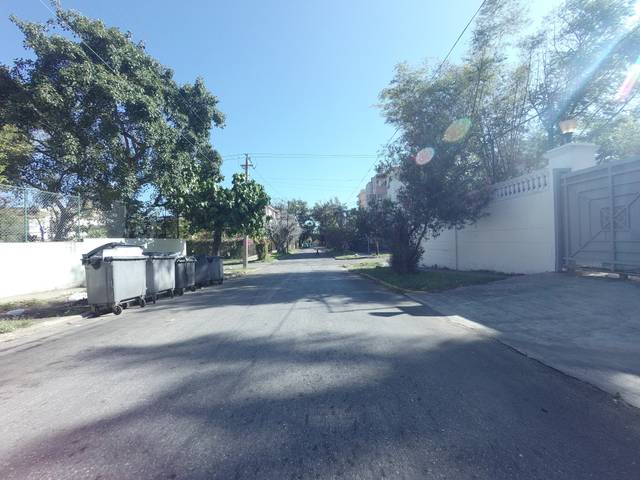
Region: Cuba
Coordinates: 23.138, -82.395